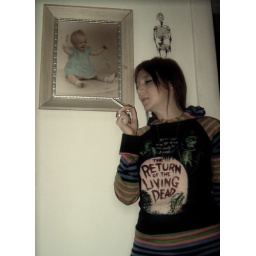
my favorite wall in the house